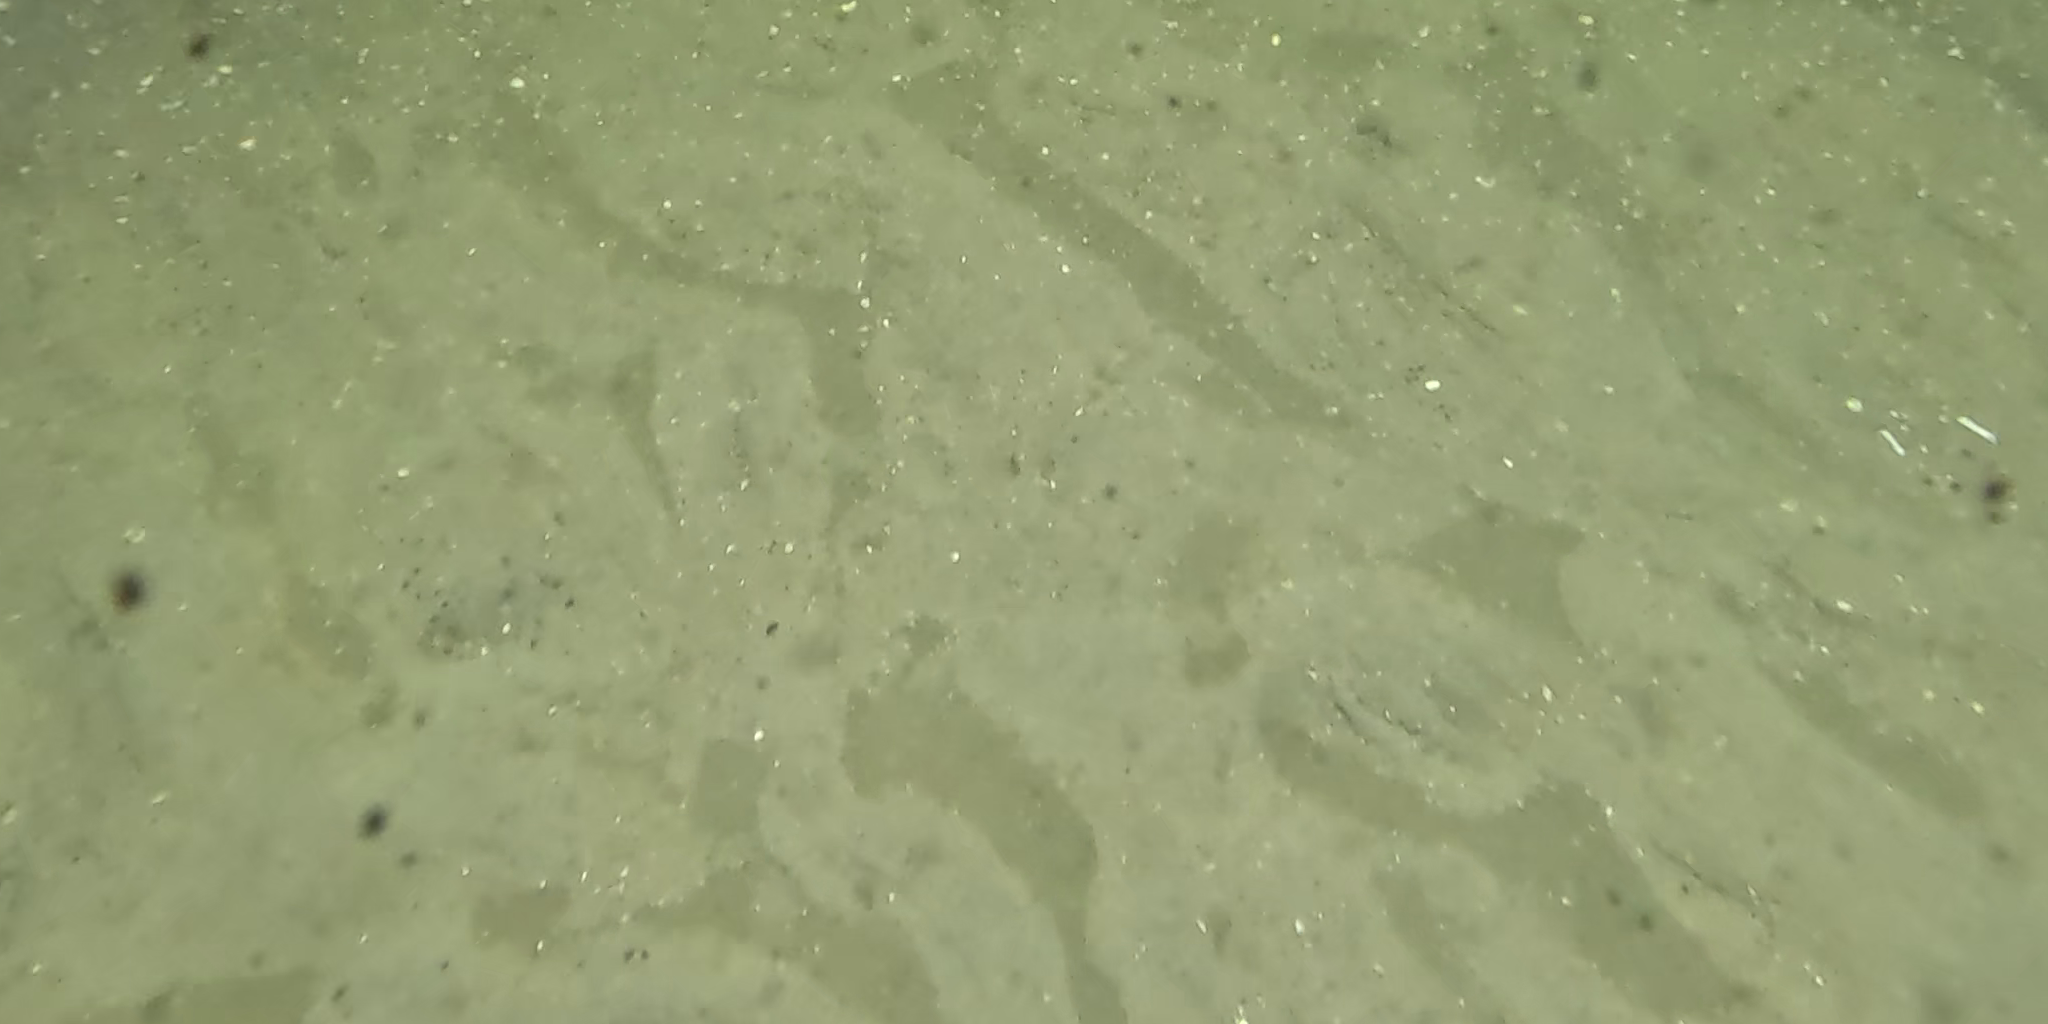
Seabed habitat: sand